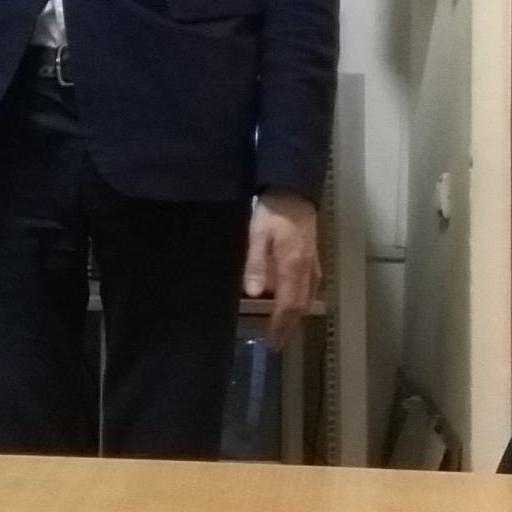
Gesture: no_gesture